William Hale (Wyoming politician)

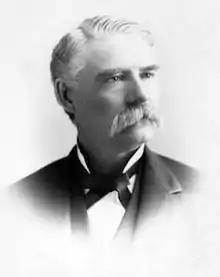
William Hale

William Hale (November 18, 1837 – January 13, 1885) was an American politician from Iowa. Hale served as Governor of Wyoming Territory from 1882 until his death in 1885.